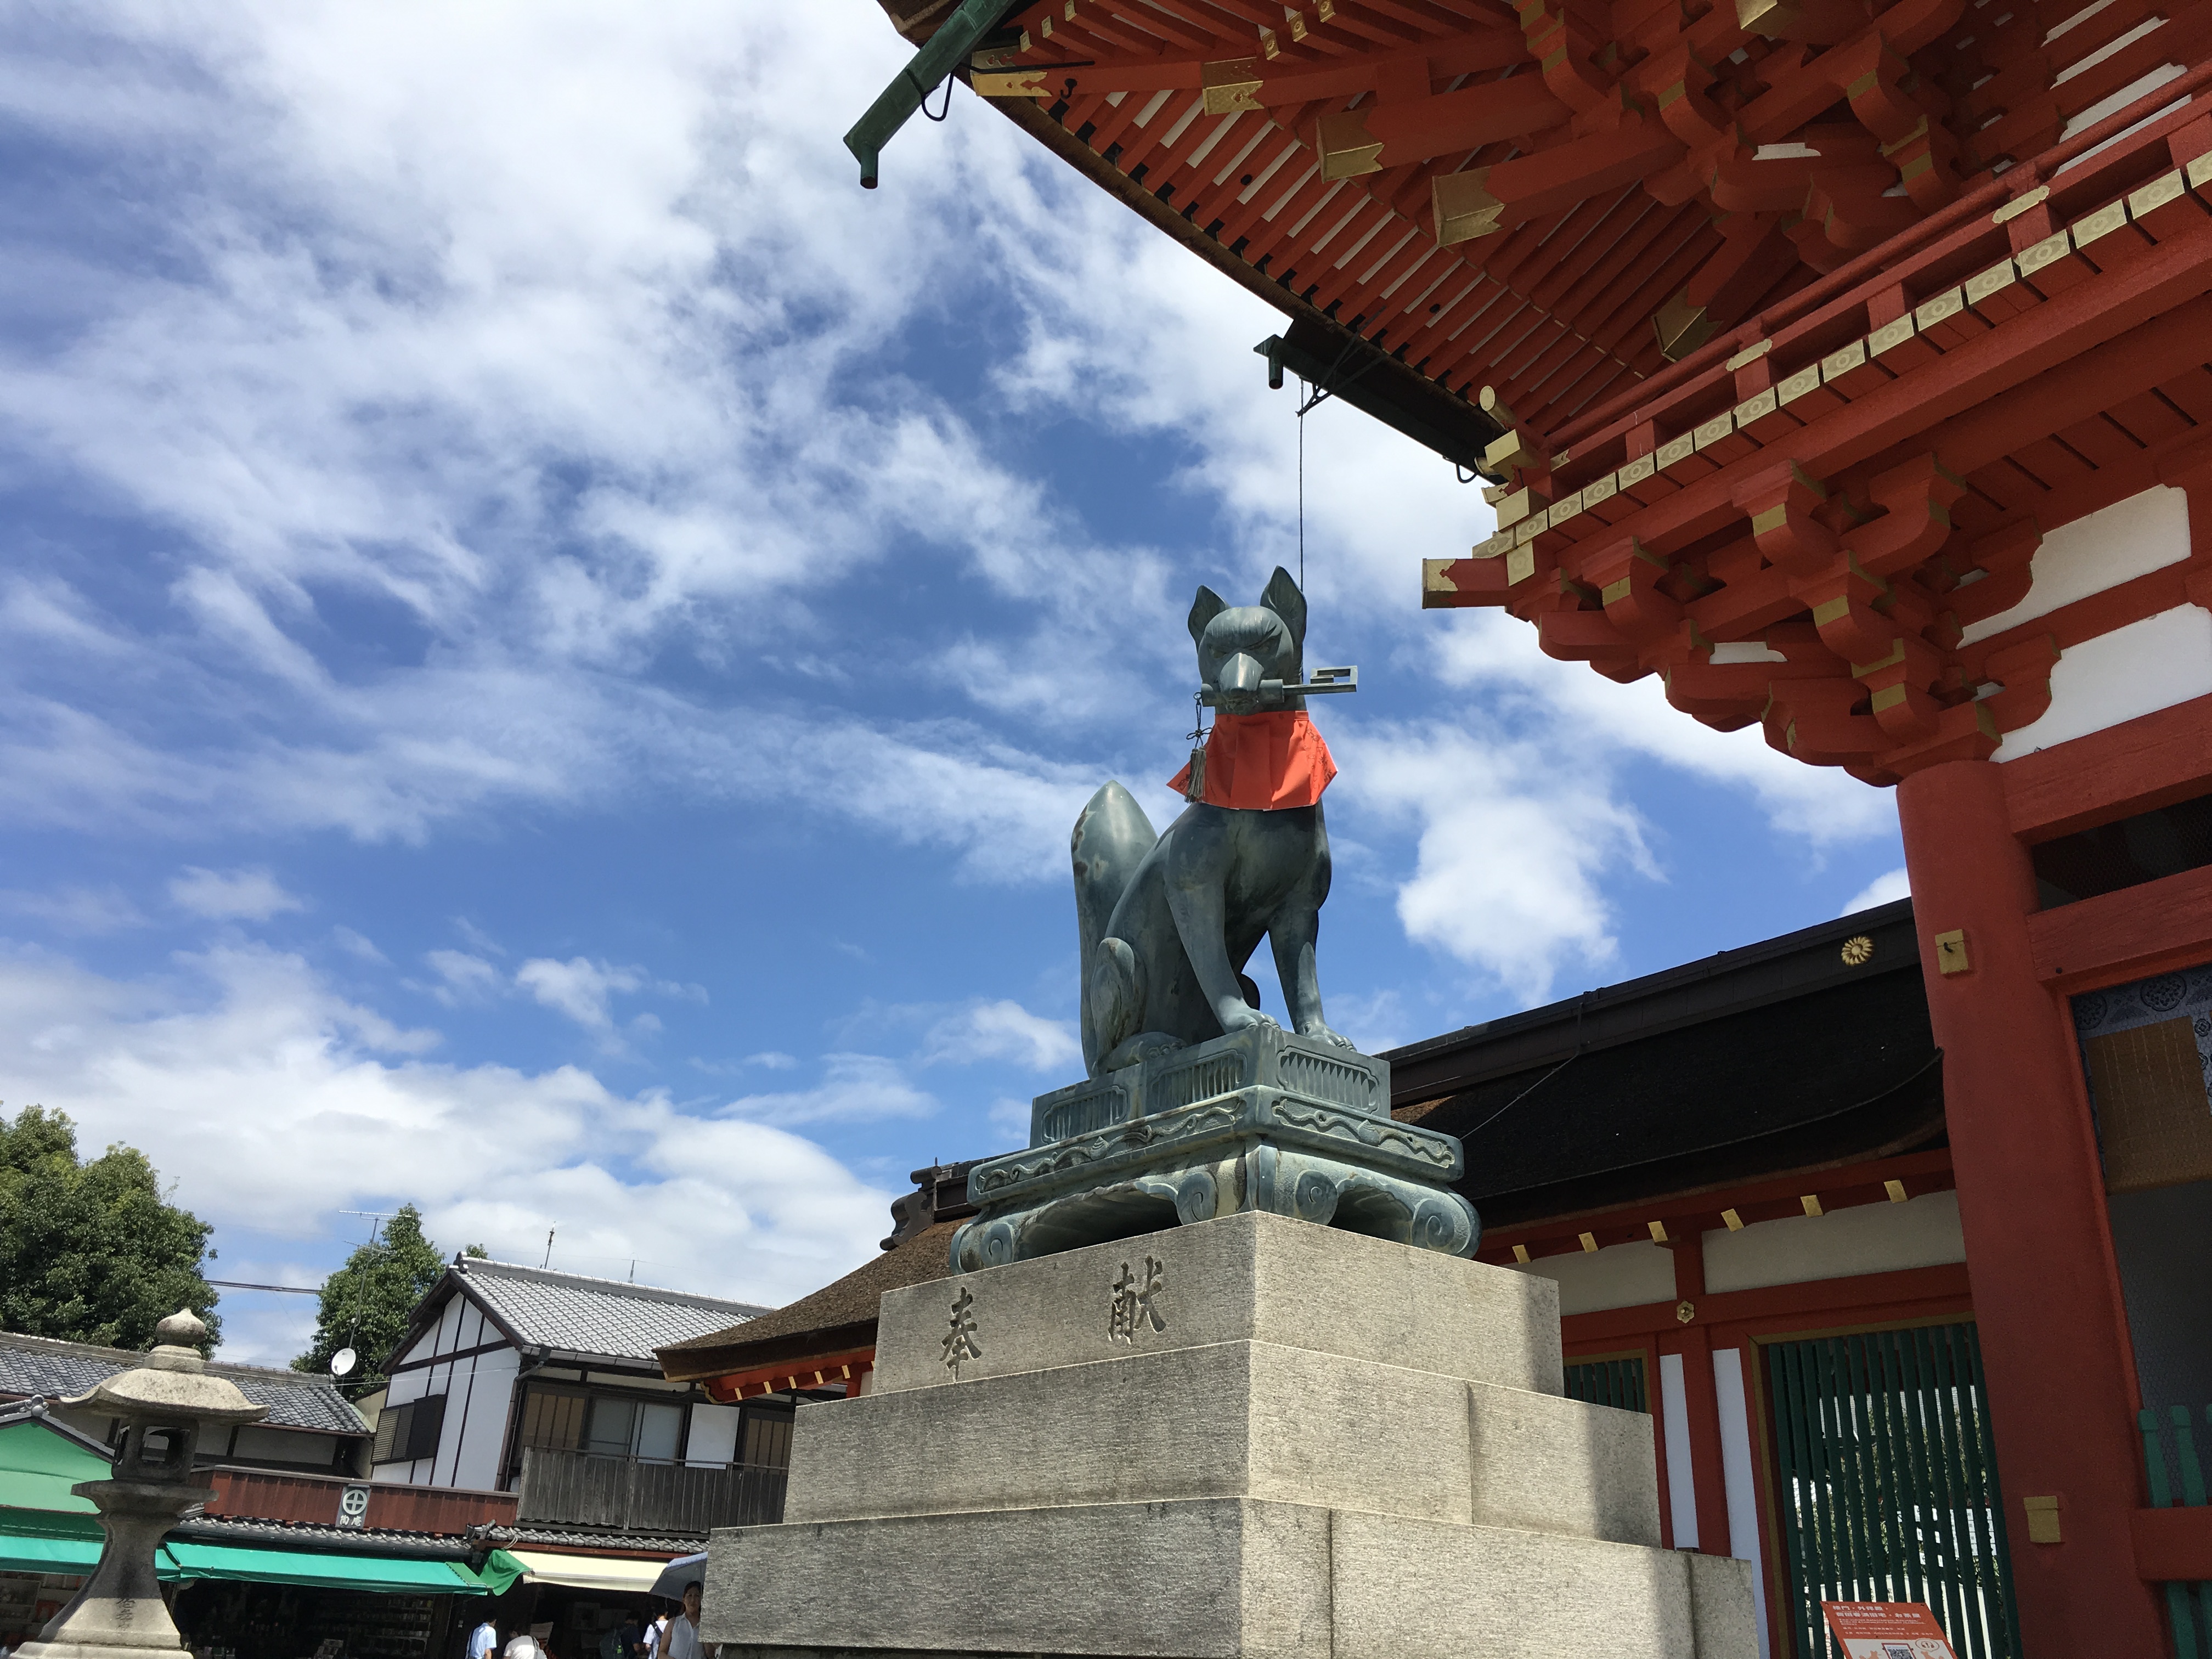
japan, kyoto, temple, statue, landmark, monument, sky, roof, tourism, building, tree, memorial, facade